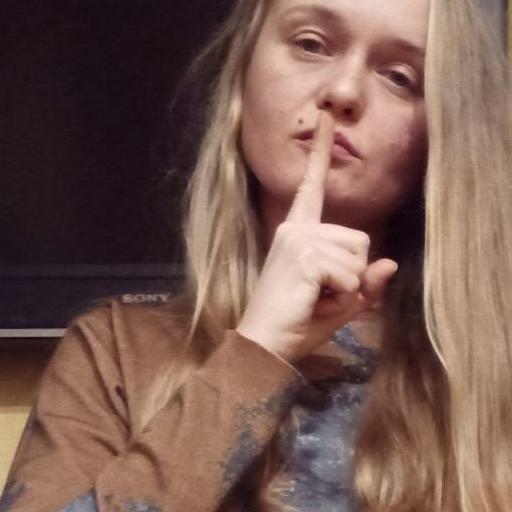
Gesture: mute